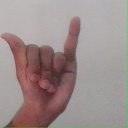
अक्षर: य